St James' Church, High Melton

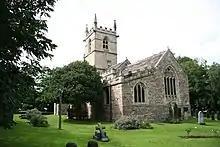
St James' Church, High Melton

St James' Church, High Melton is a parish church of the Church of England in High Melton, South Yorkshire, England.